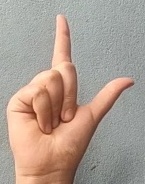
ASL sign: L